Goldman Sachs

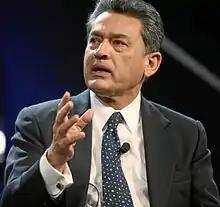
Rajat Gupta

In April 2010, Goldman director Rajat Gupta was named in an insider-trading case after allegedly informing Raj Rajaratnam of Galleon Group about the $5 billion Berkshire Hathaway investment in Goldman during the 2008 financial crisis. Gupta had told Goldman the month before his involvement became public that he wouldn't seek re-election as a director. The United States Securities and Exchange Commission (SEC) announced civil charges against Gupta covering the Berkshire investment as well as for providing confidential quarterly earnings information from Goldman and Procter & Gamble, on which Gupta served as a member of the board of directors. Gupta was an investor in some of the Galleon hedge funds and he had other business interests with Rajaratnam. Rajaratnam used the information from Gupta to illegally profit in hedge fund trades; the information on Goldman made Rajaratnam's funds $17 million richer and the Procter & Gamble data created illegal profits of more than $570,000 for Galleon funds managed by others. Gupta denied the accusations. He was also a board member of AMR Corporation.